Jean-Baptiste Vaquette de Gribeauval

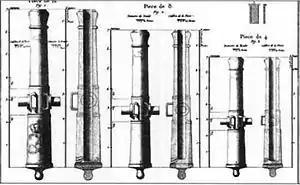
Part of the Gribeauval system: cannons of 12-, 8-, and 4-pounders

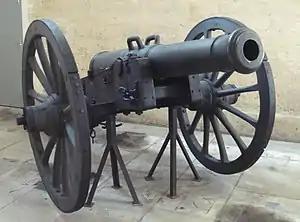
"Canon de 12 Gribeauval", "An 2 de la Republique" (1793–1794)

Subsequently, he was for some years in disfavour at court. However, he became first inspector of artillery in 1776, in which year also he received the grand cross of the St Louis Order. He was now able to carry out the reforms in the artillery arm which are his chief title to fame. The "Table des constructions des principaux attirails de l'artillerie ... de M. de Gribeauval" covers all the French artillery equipment in detail. He was also responsible for the "règlement" for the French artillery issued in 1776. Although much of the work is not directly attributable to Gribeauval, these systems of organisation and uniformity in ordnance have been called "le système Gribeauval".